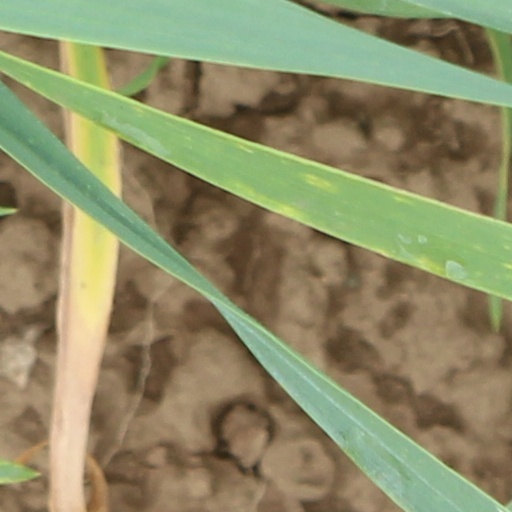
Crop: wheat